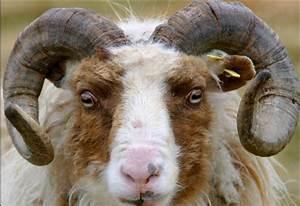
sheep